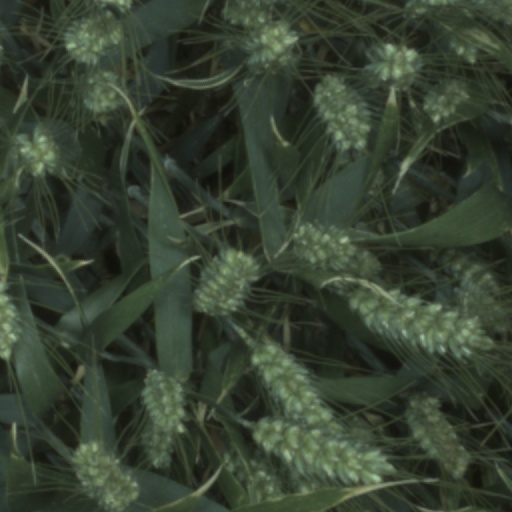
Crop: wheat